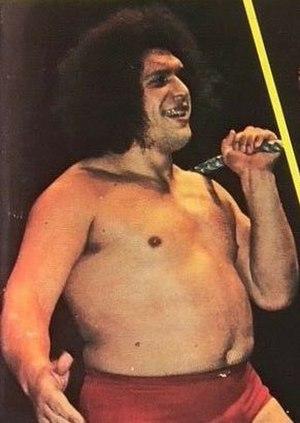
André le Géant en couverture du magazine de catch Wrestling Yearbook n.12 en 1975
André Roussimoff, alias André the Giant, né le 19 mai 1946 à Coulommiers et mort le 27 janvier 1993 à Paris, est un catcheur et acteur français.